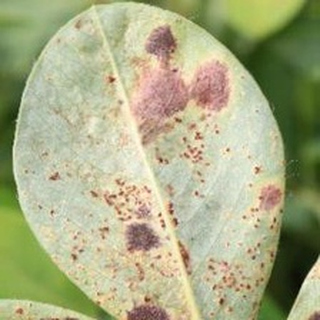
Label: groundnut_rust